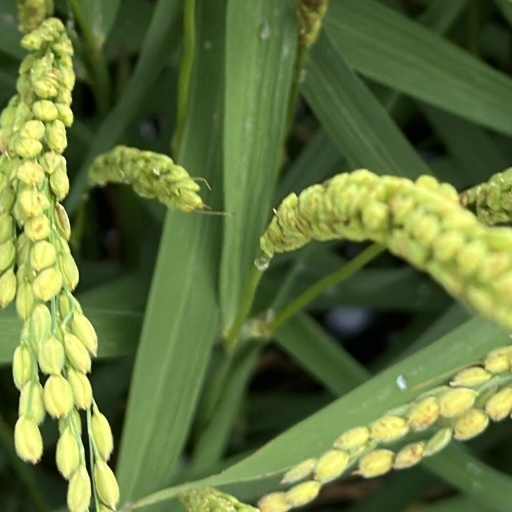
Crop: rice